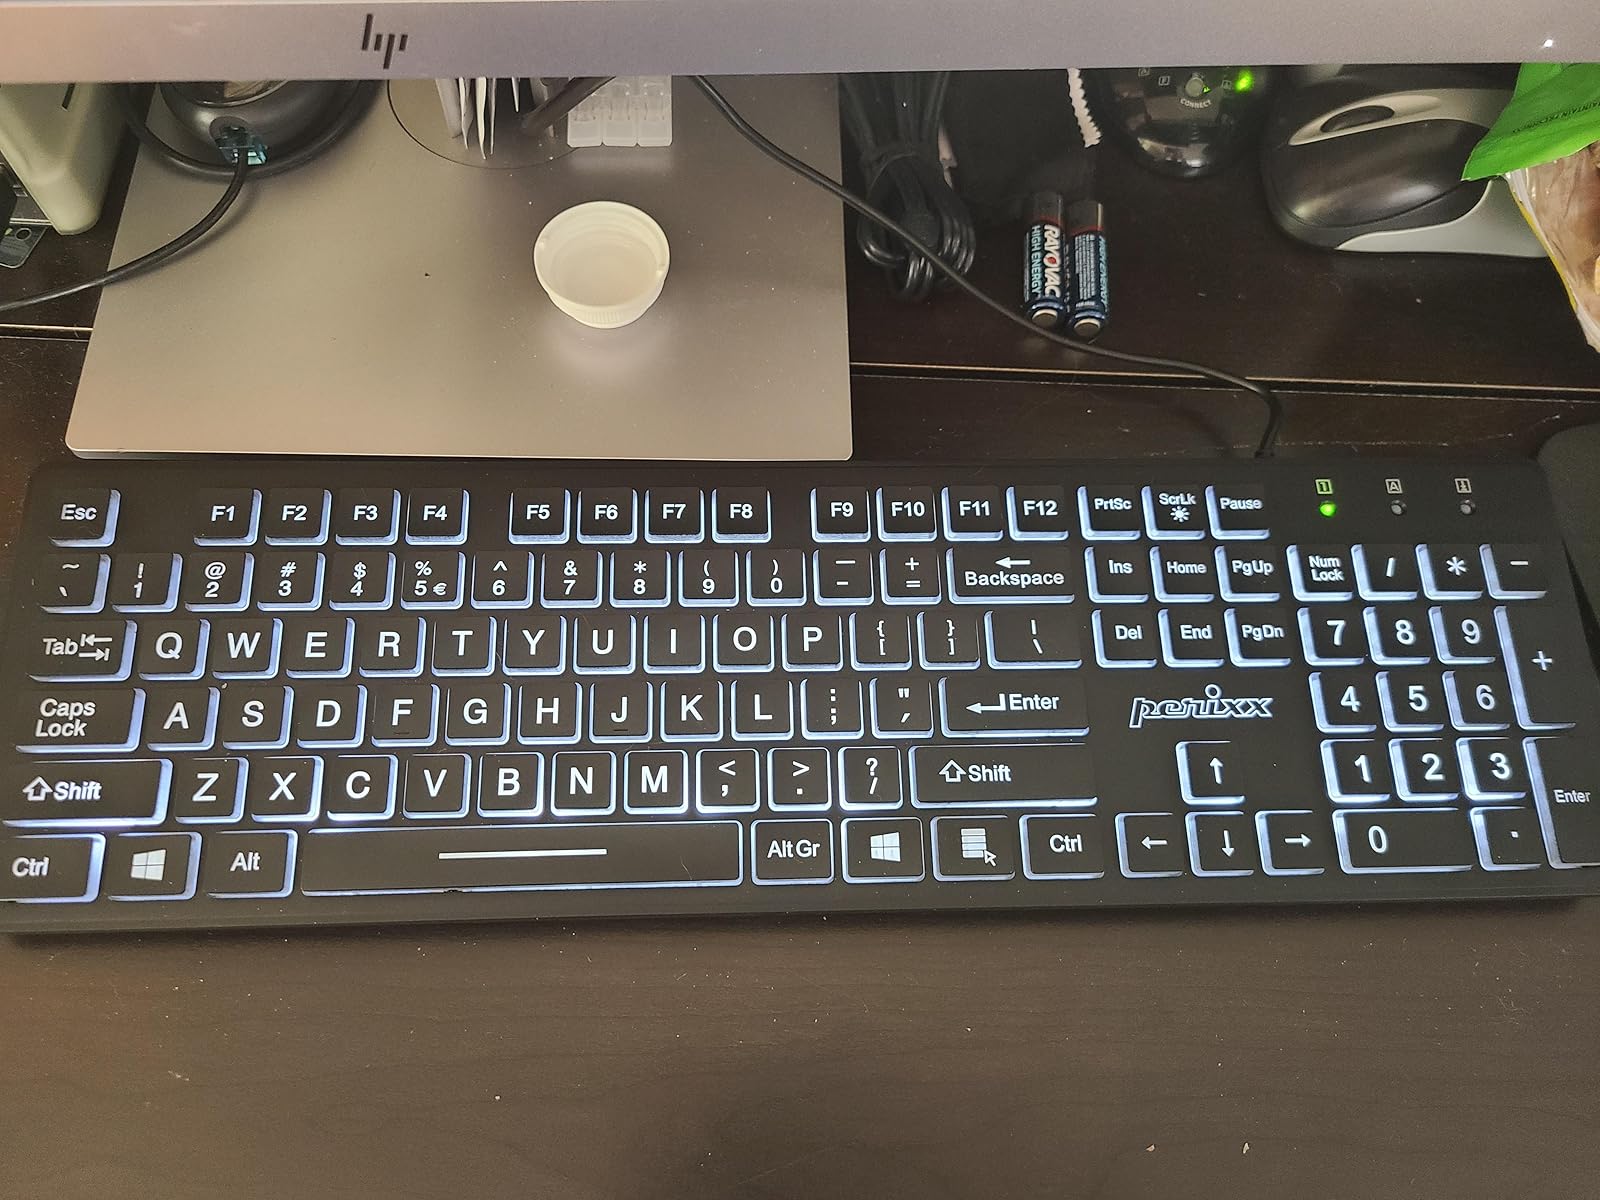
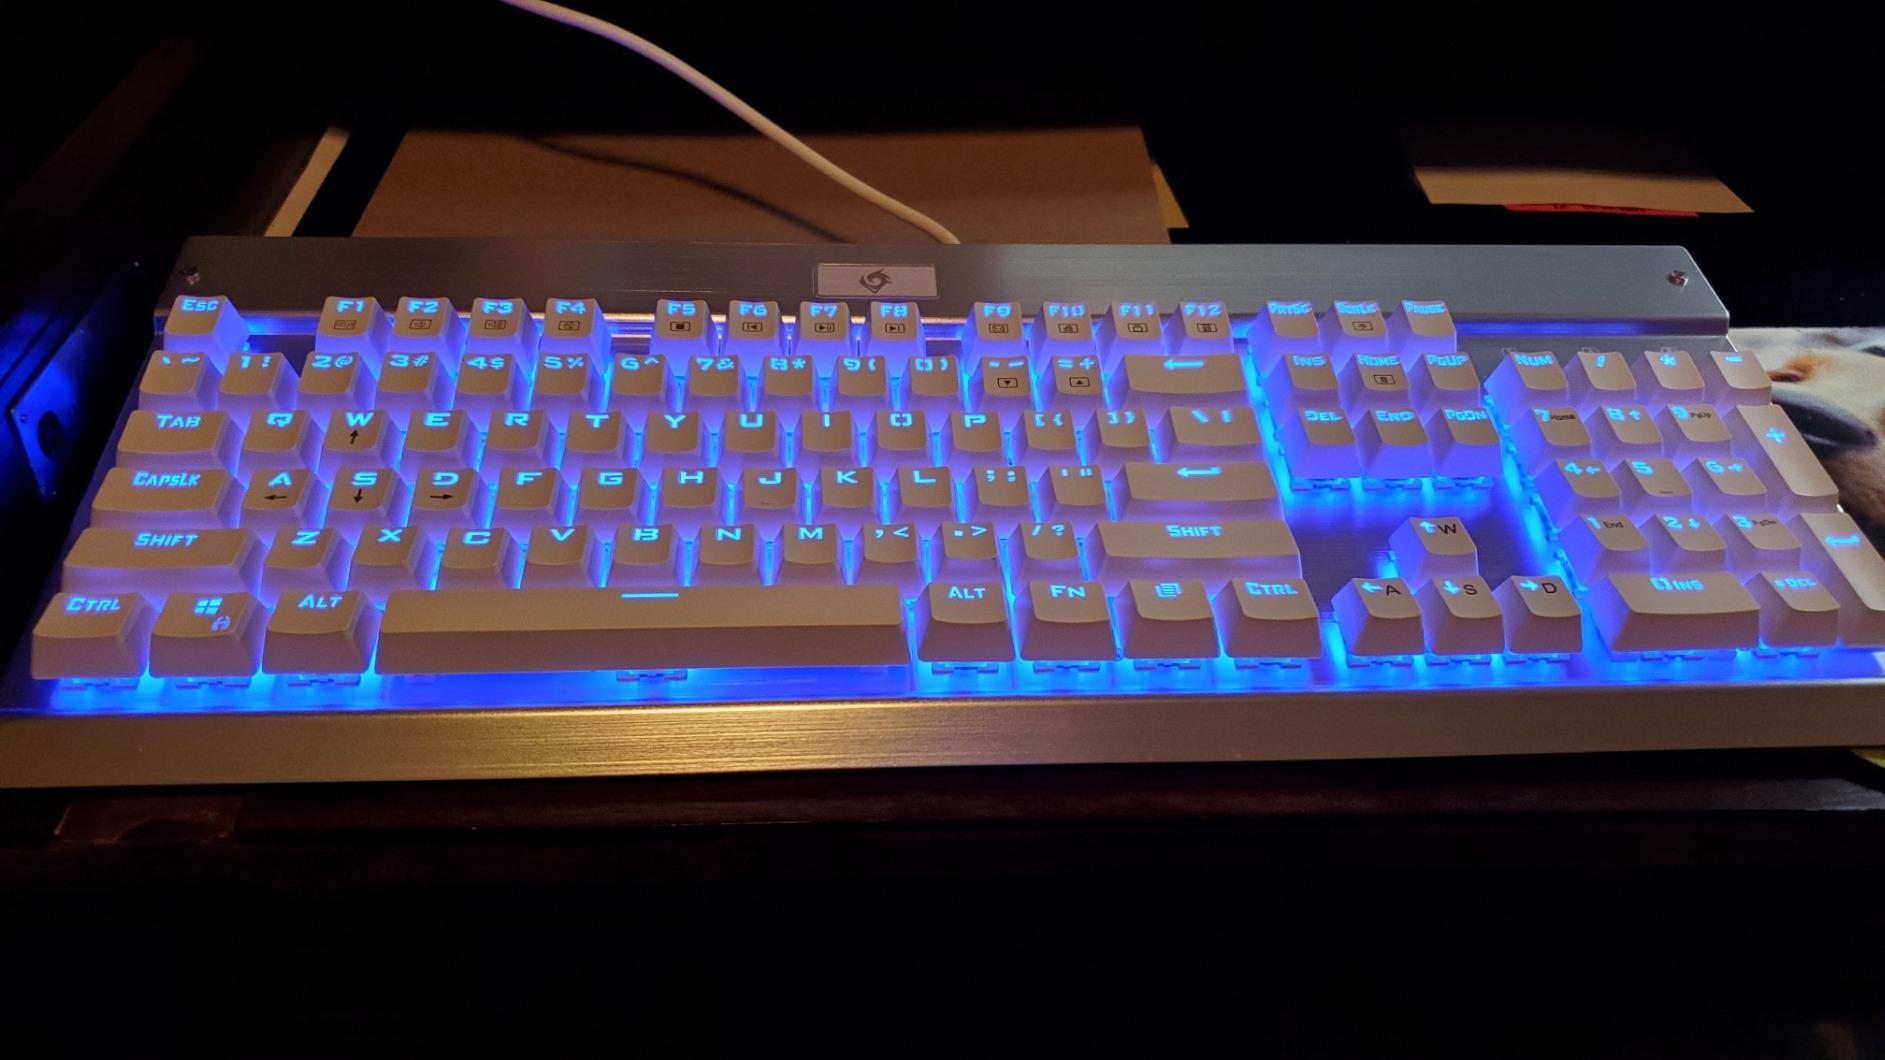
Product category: keyboard
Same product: no